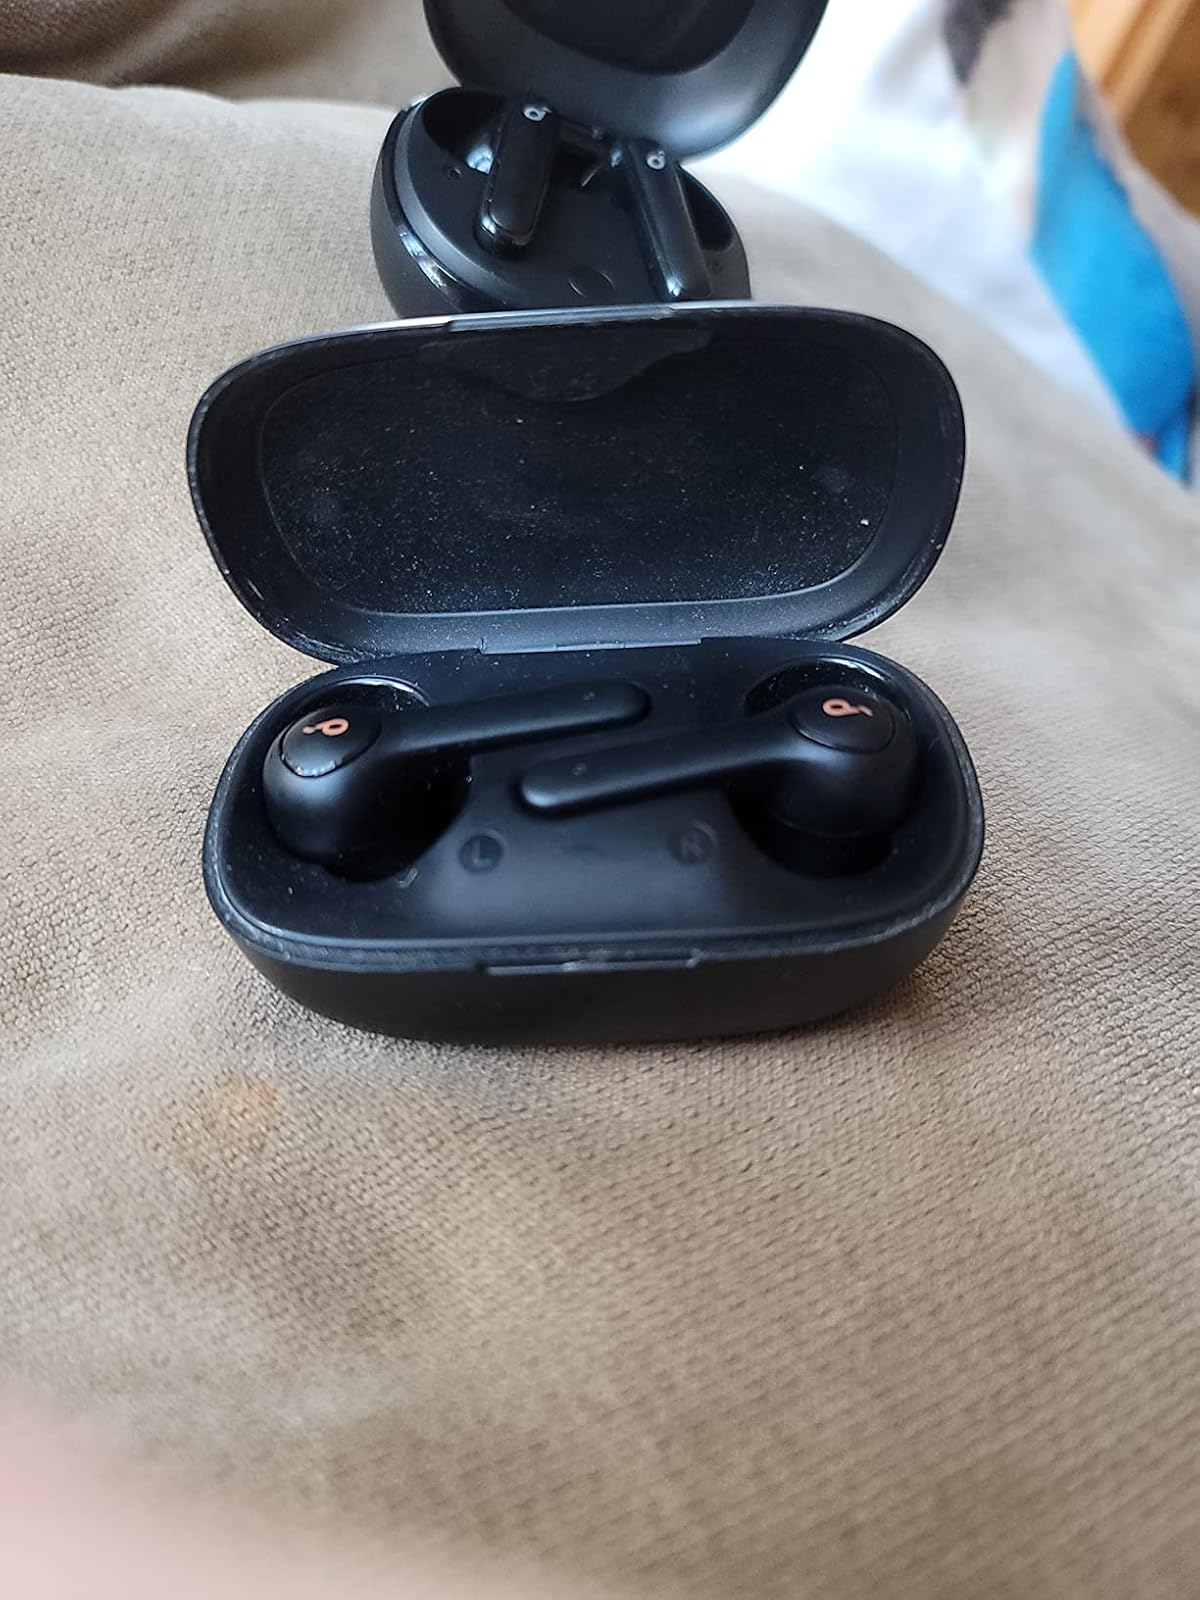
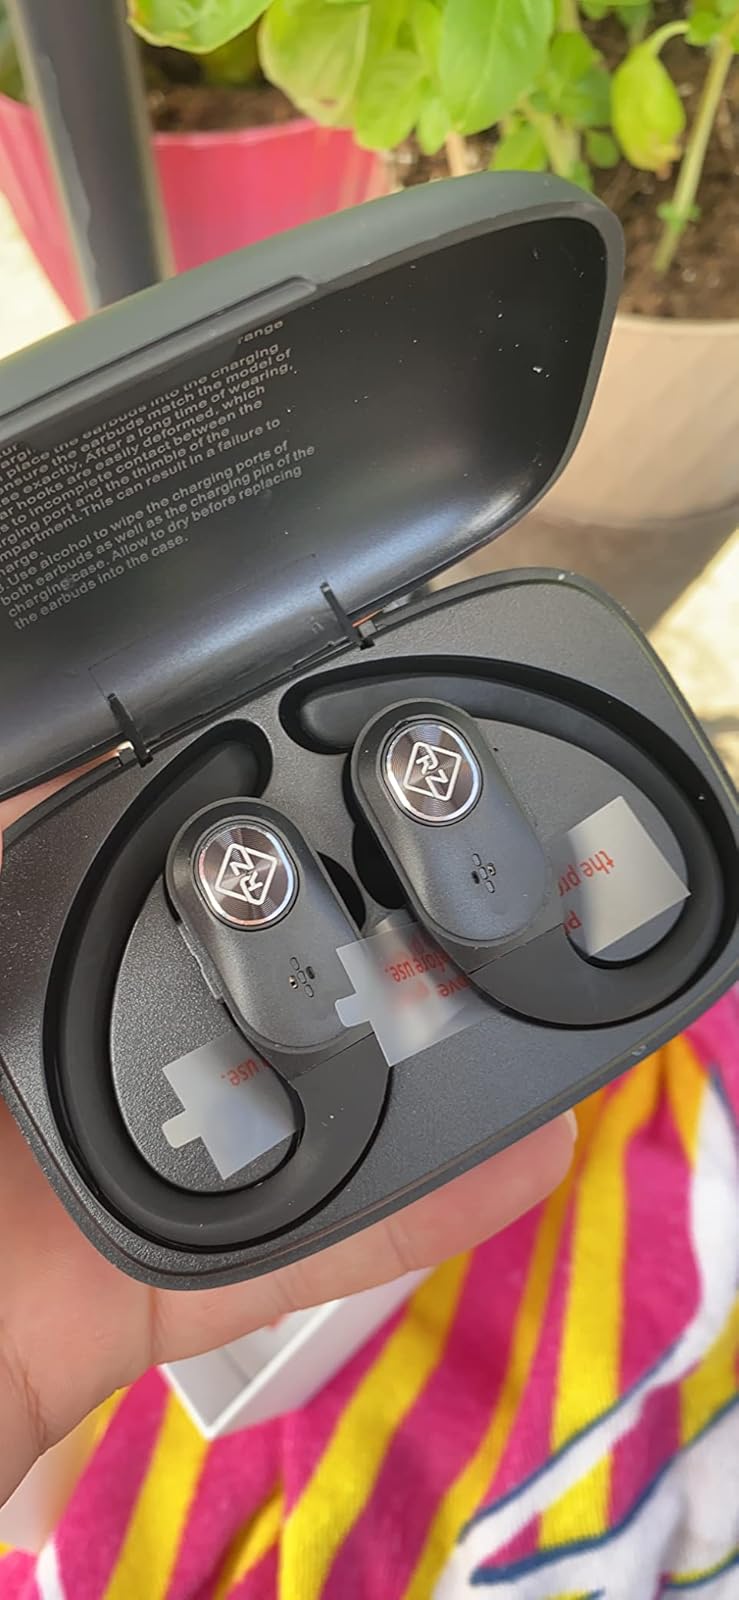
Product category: earbuds
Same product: no